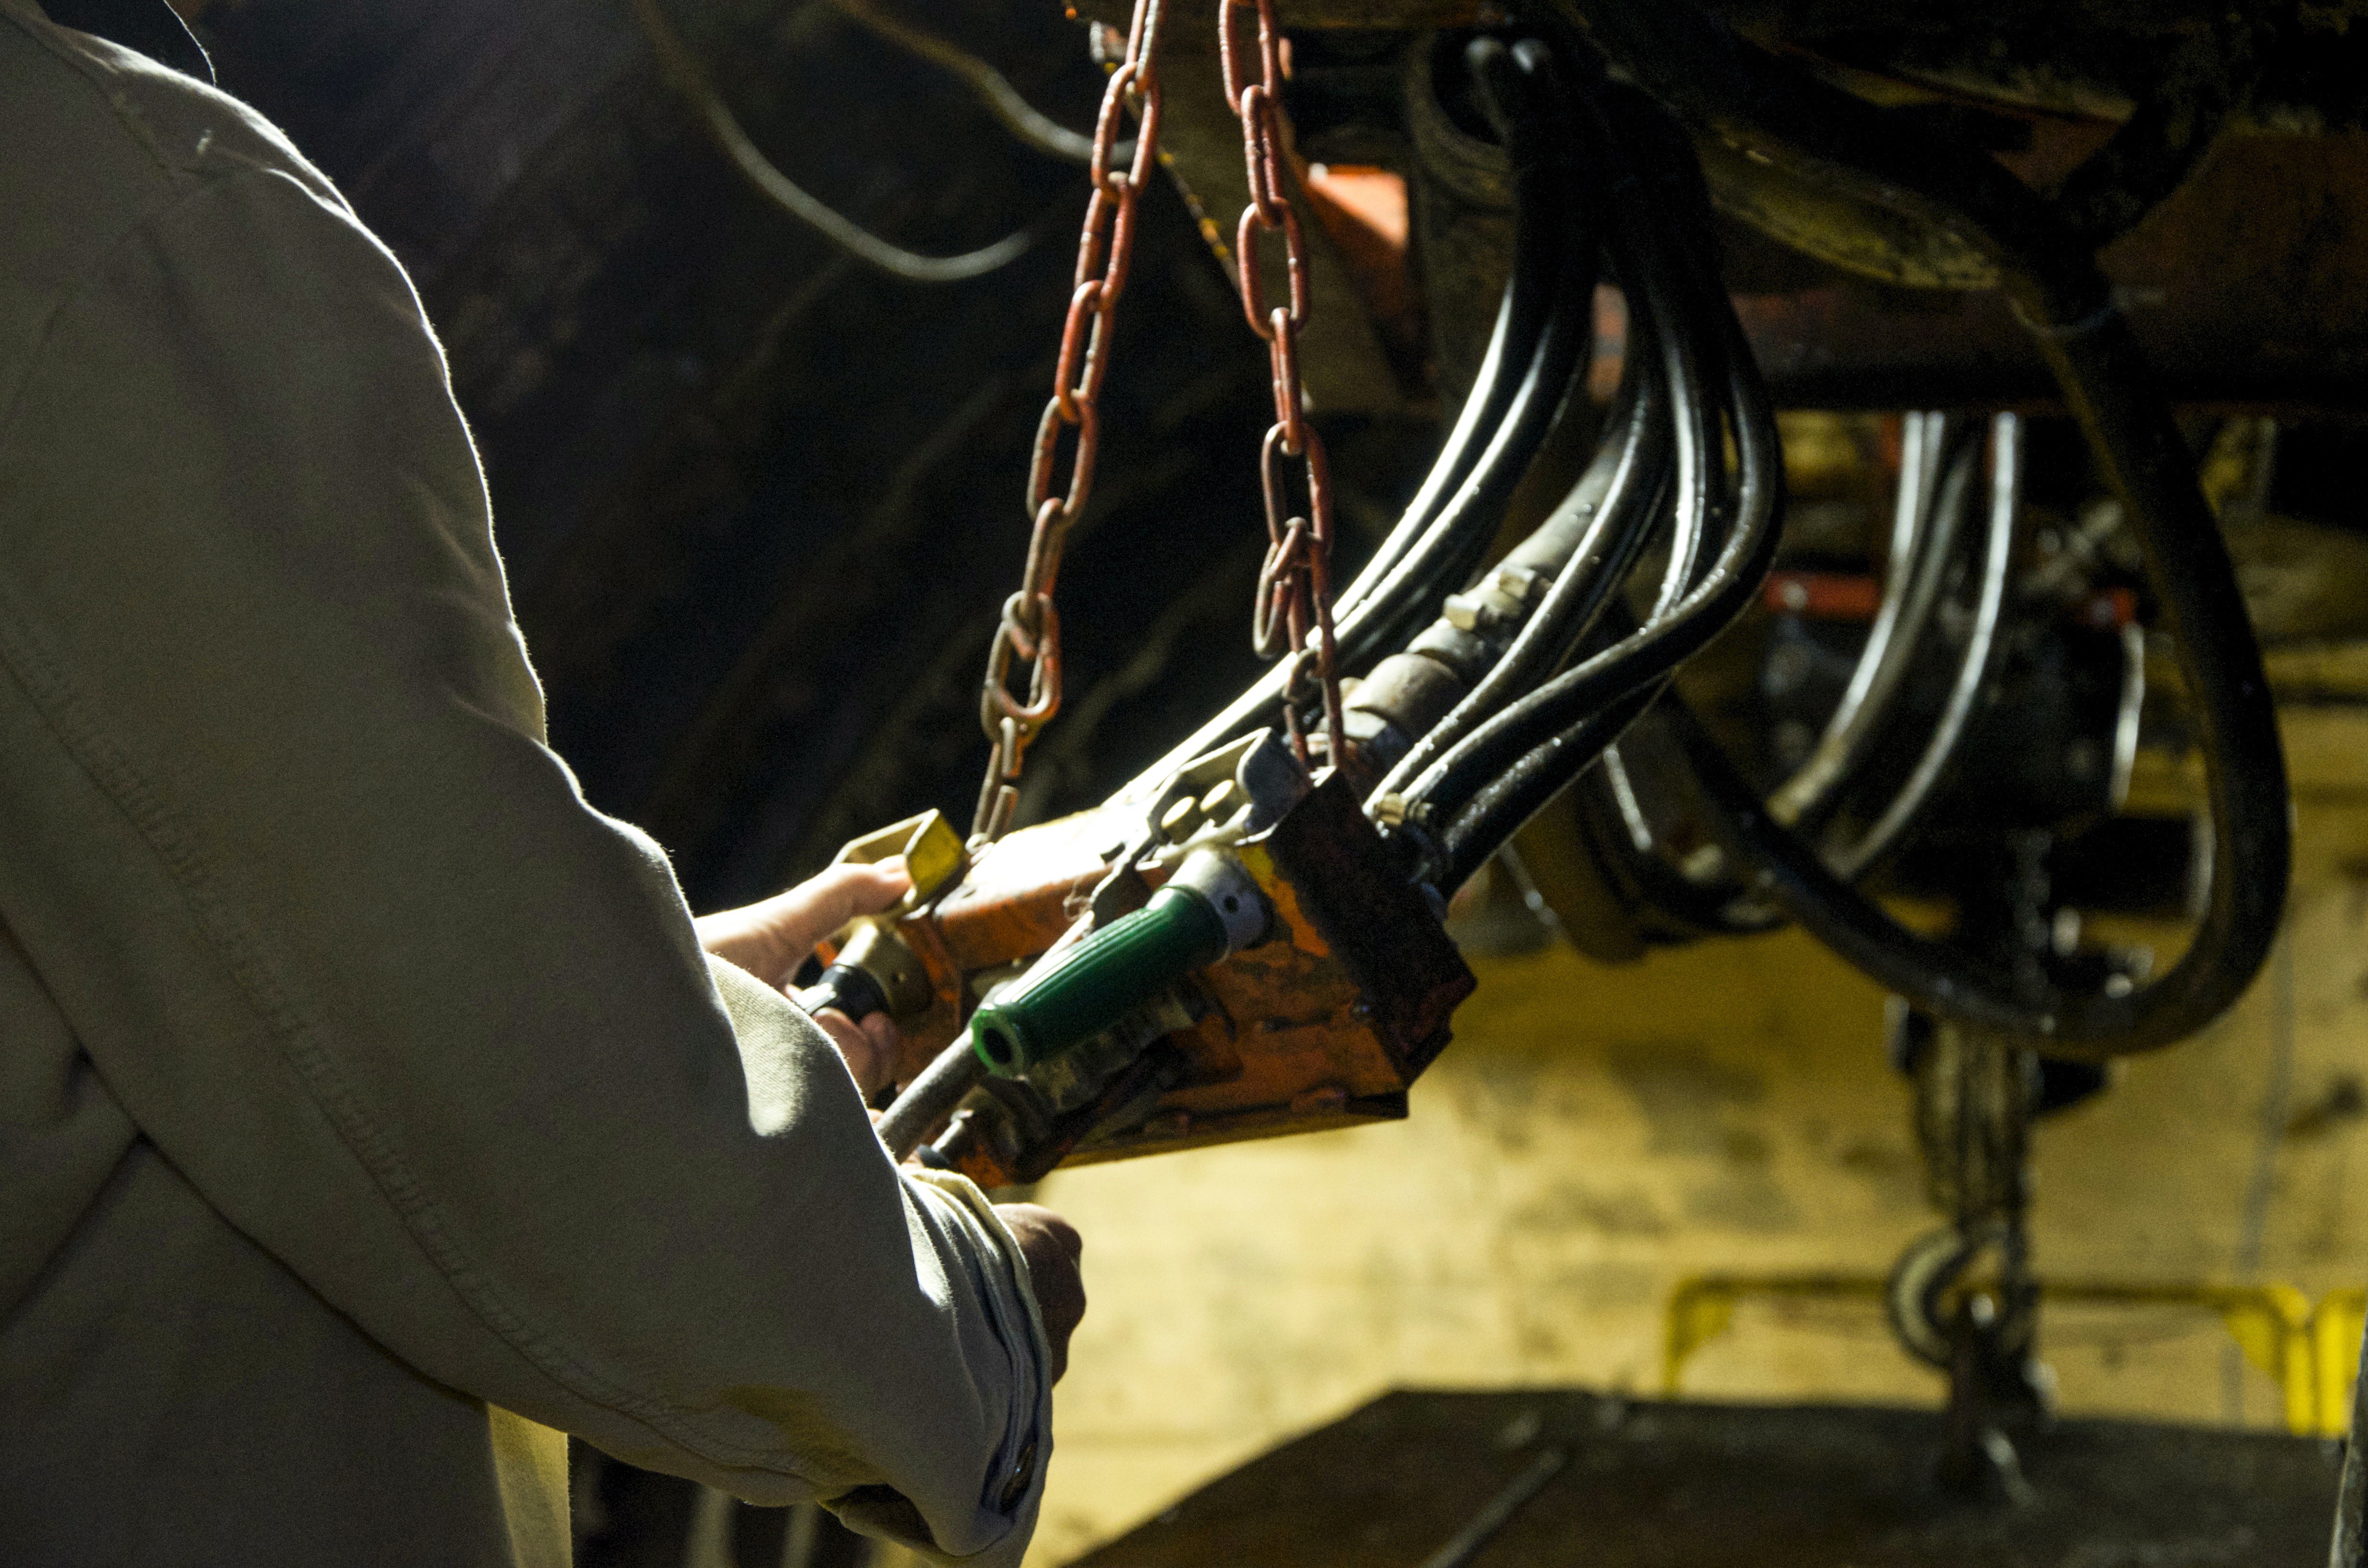
mine, underground, machine, dark, hydraulic, miners, mechanic